1943 Saint-Donat RCAF Liberator III crash

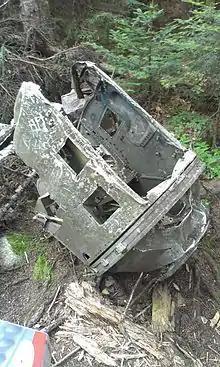
The rear turret

On 20 June 1946, while searching for another aircraft that had been reported as missing between Rockcliffe and Roberval, Quebec, the crew of a military search aircraft, piloted by Lt. B.D. Inrig, noticed a glint of sunshine coming from a metallic object and on closer investigation saw the characteristic twin fins of a Liberator near the top of the mountain. All records pointed to it being the lost aircraft.